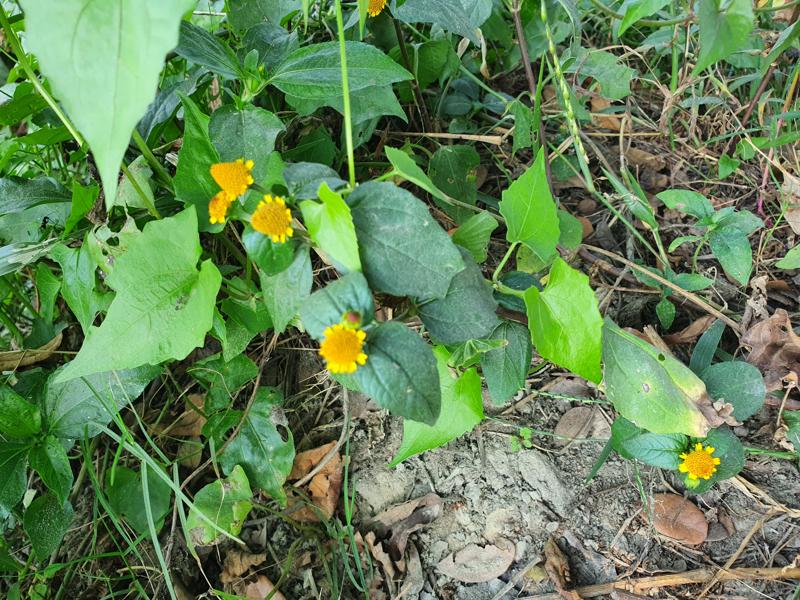
Weed species: Synedrella nodiflora